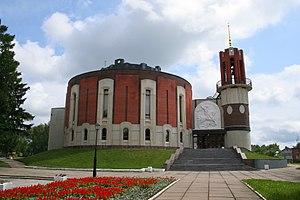
Gueorgui Konstantinovitch Joukov, né le 1ᵉʳ décembre 1896 et mort le 18 juin 1974, est un militaire et homme politique russe, puis surtout soviétique. D'abord sous-officier dans l'Armée impériale russe pendant la Première Guerre mondiale, il devient officier de l'Armée rouge et du Parti lors de la guerre civile. Il monte progressivement en grade pendant l'entre-deux-guerres jusqu'à ce que Joseph Staline le nomme chef de l'État-Major général en janvier 1941.